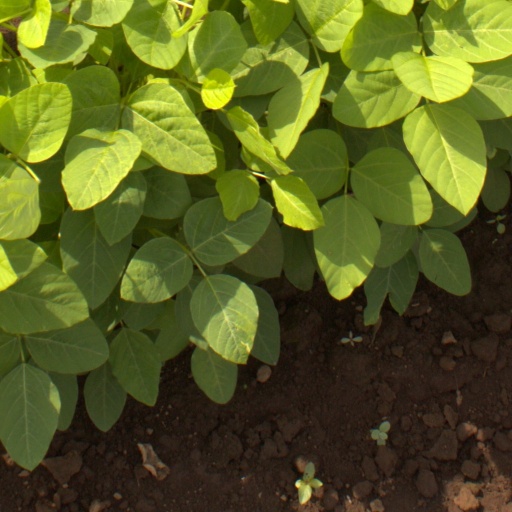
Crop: soybean